Bugs Bunny

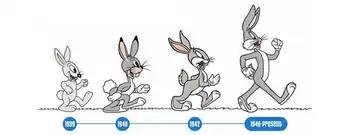
Evolution of Bugs' design over the years

By 1942, Bugs had become the number one star of "Merrie Melodies". The series was originally intended only for one-shot characters in films after several early attempts to introduce characters (Foxy, Goopy Geer, and Piggy) failed under Harman–Ising. By the mid-1930s, under Leon Schlesinger, "Merrie Melodies" started introducing newer characters. "Bugs Bunny Gets the Boid" (1942) shows a slight redesign of Bugs, with less-prominent front teeth and a rounder head. The character was later reworked by Robert McKimson, then an animator in Clampett's unit, for "Tortoise Wins by a Hare" (1943), with more slanted eyes, longer teeth and a much larger mouth. The redesign at first was only used in the films created by Clampett's unit, but in time it was taken up by the other directors, with Freleng and Frank Tashlin the first. McKimson would use another version of the rabbit by Jean Blanchard until 1949 (as did Art Davis for the one Bugs Bunny film he directed, "Bowery Bugs") when he started using the version he had designed for Clampett. Jones came up with his own slight modification, and the voice had slight variations between the units. Bugs also made cameos in Avery's final Warner Bros. cartoon, "Crazy Cruise".